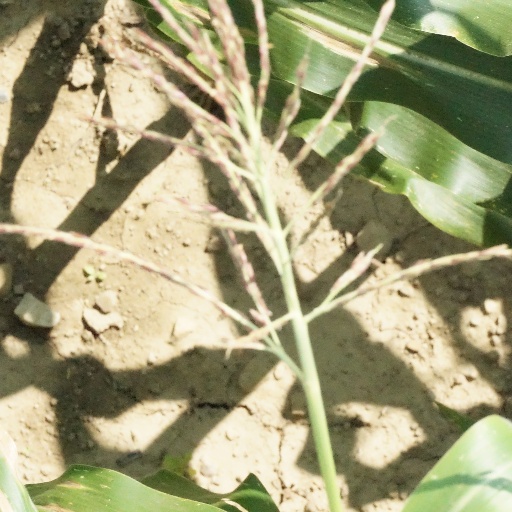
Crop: maize; corn